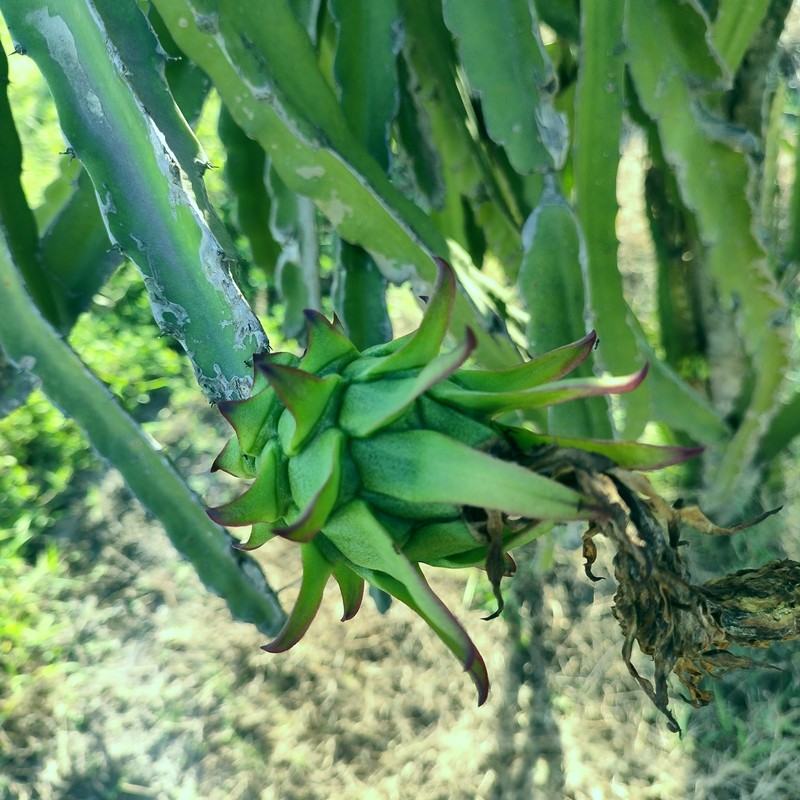
Label: Immature Dragon Fruit